Arothron meleagris

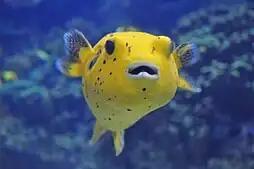

The most extensive study done of the color patterning of "Arothron meleagris" is by Jinxiang and Tyler in 1986. In this study, "A. meleagris" has three distinctive color variations. The first most common color variation that it possesses is a background color consisting of dark brown with many white, and much less commonly, black or dark brown, spots on its whole body. The spots located on the rear of "A. meleagris" are more minuscule compared to the spots on its sides, a characteristic that is especially prevalent on those that are located in the Indian Ocean. A majority of the specimens of "A. meleagris" have pale fins that are dark brown in color with white spots not unlike to the ones found on its body. Additionally, the width of its pectoral fin can vary differently for each pufferfish, with some possessing a dark brown color on the bottom base half of the pectoral fin.